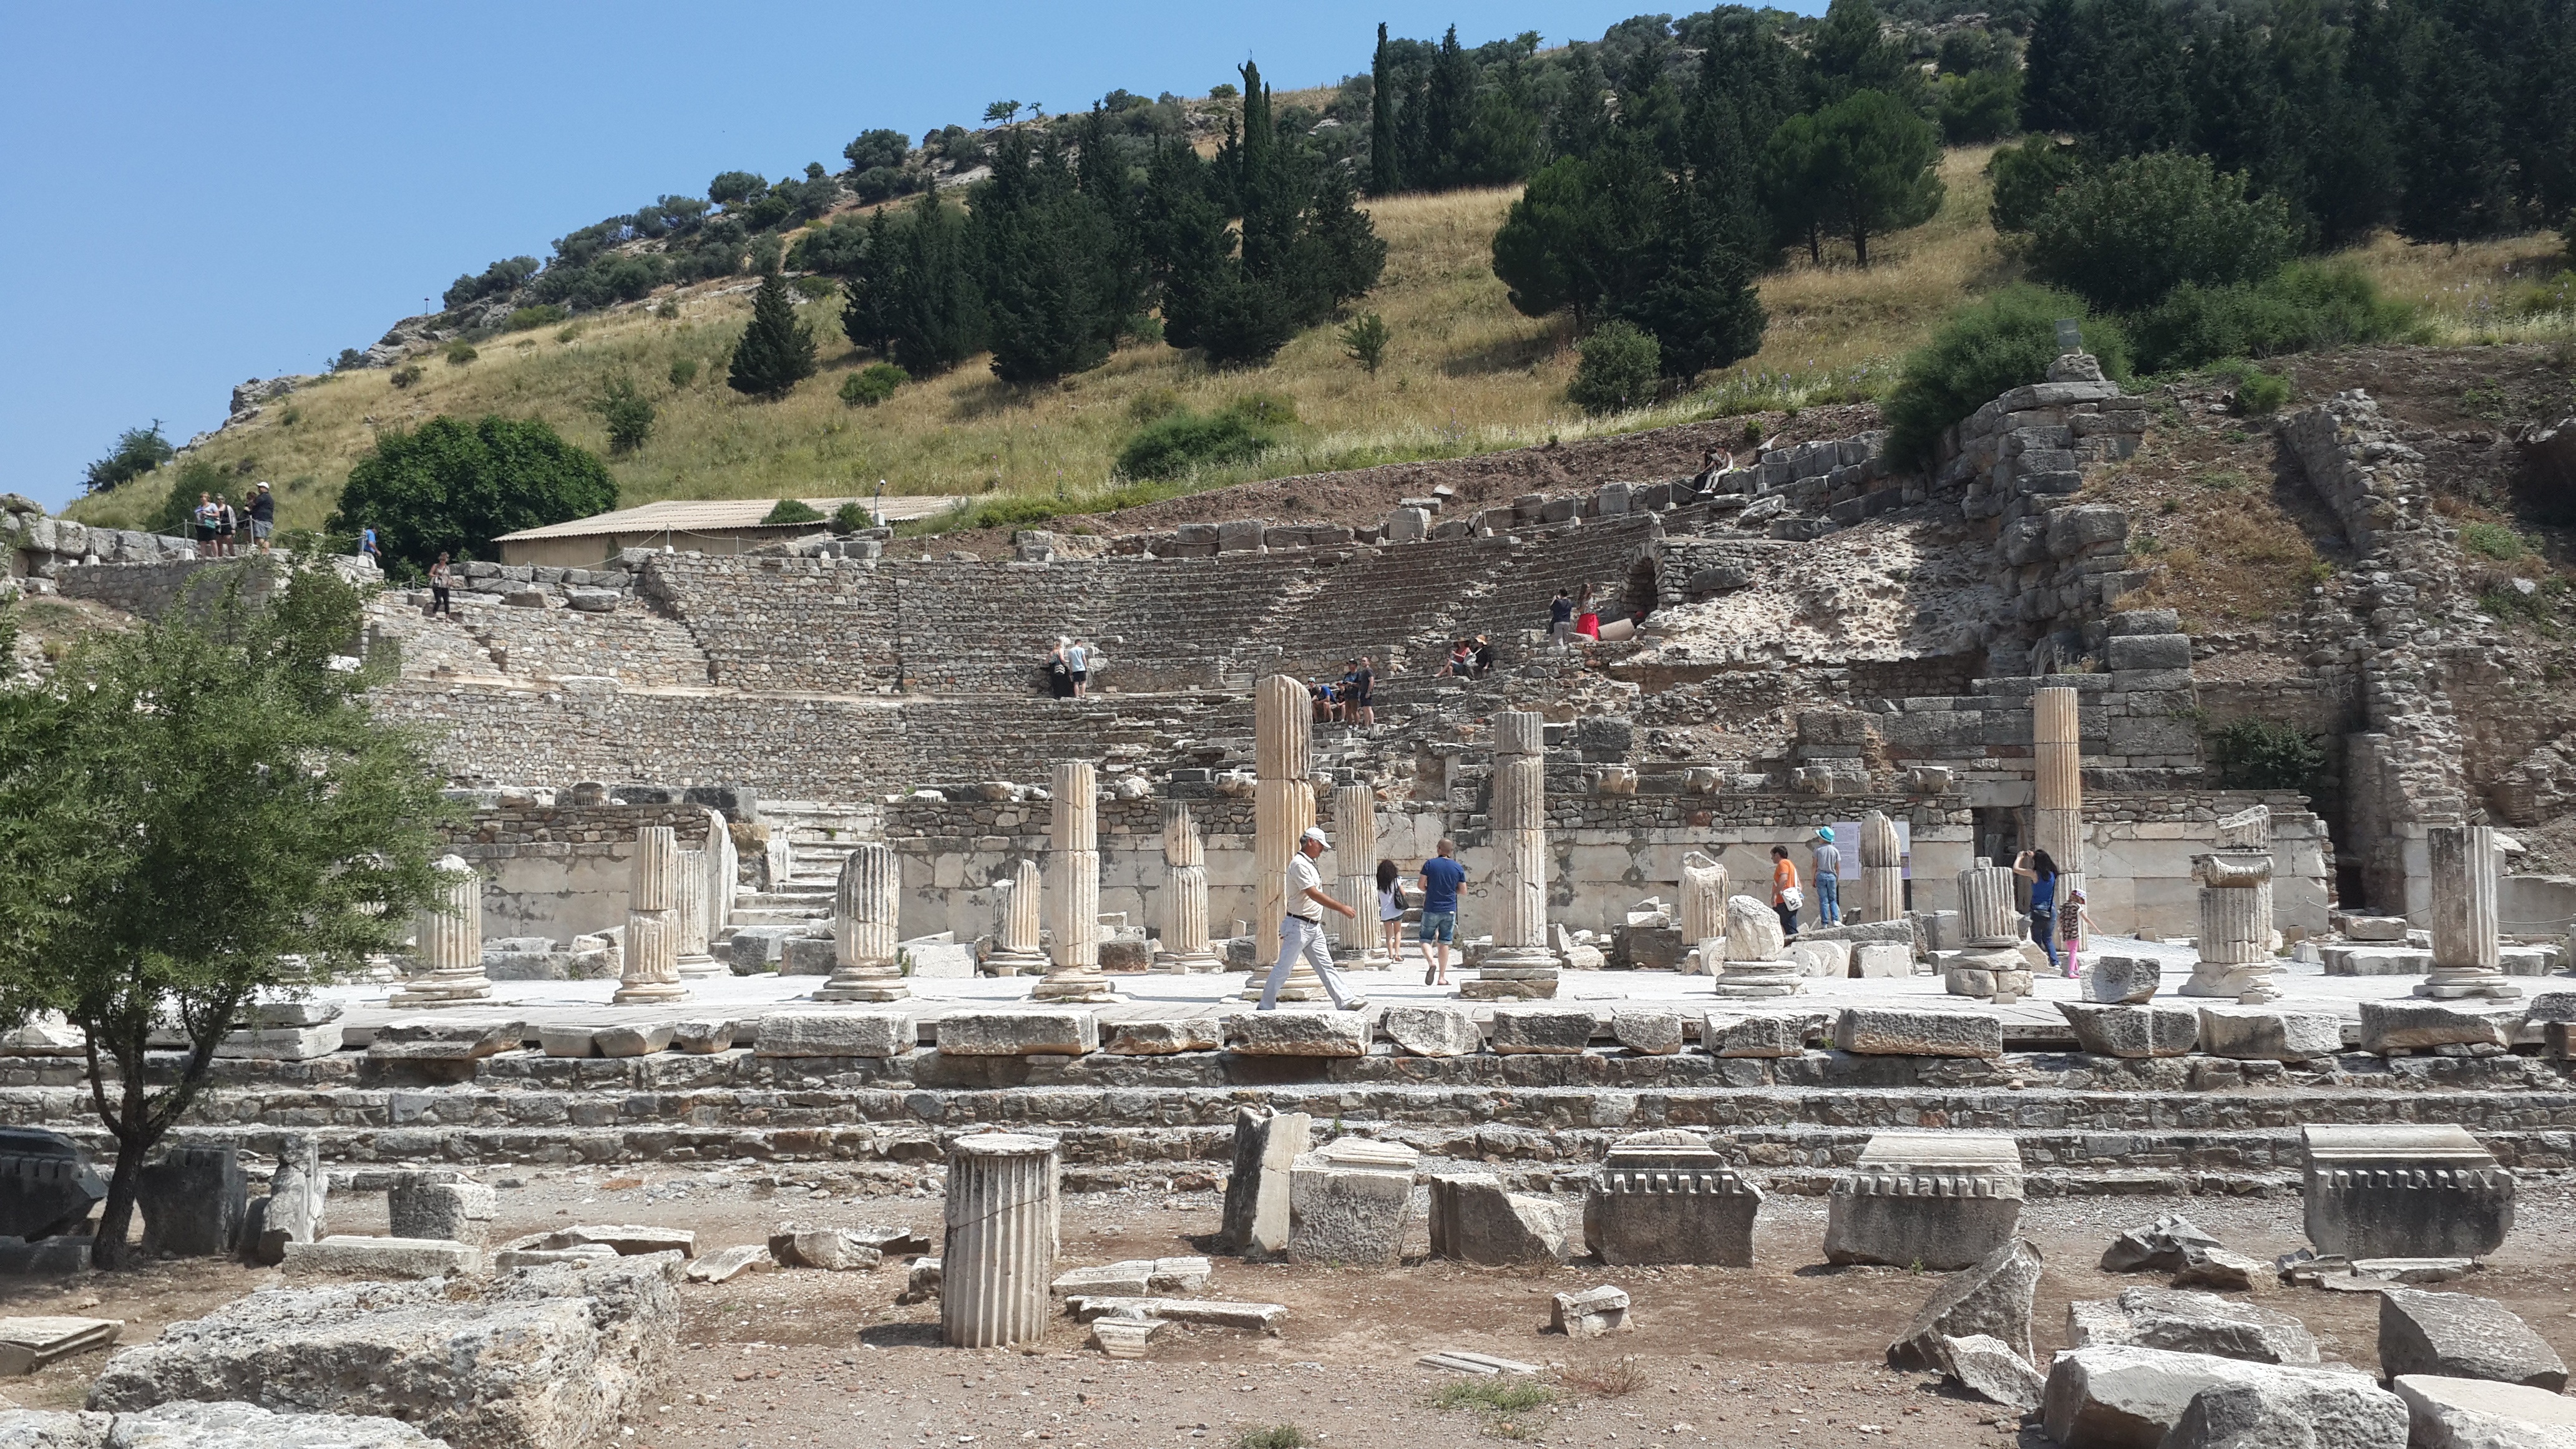
monument, place of worship, amphitheatre, temple, ruins, turkey, ancient rome, archaeological site, unesco world heritage site, historic site, ancient history, ancient roman architecture, maya civilization, efes, ephesos, sel uk, aydin